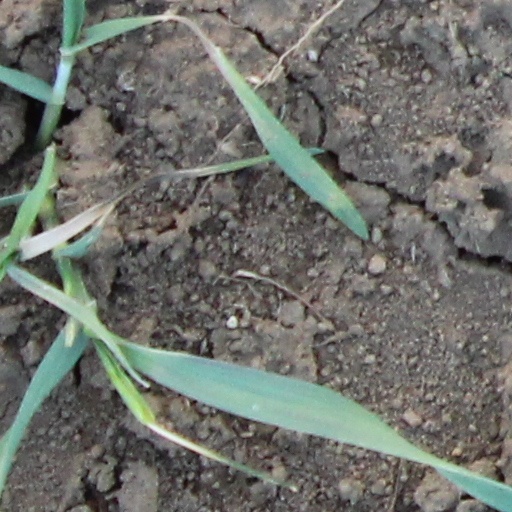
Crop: wheat